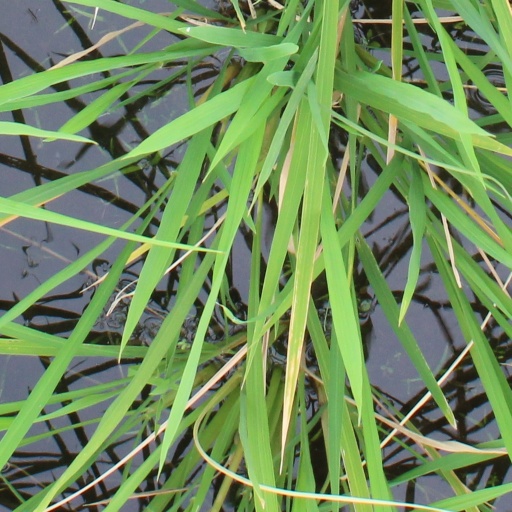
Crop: rice